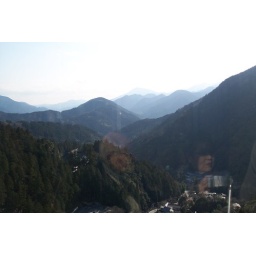
on the way up the mountain in the cable car